Turtle Creek (Monongahela River tributary)

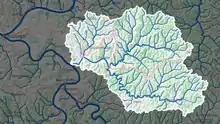
The Turtle Creek watershed is highlighted, with the dividing lines for its USGS subwatersheds shown in red.

A century after the first military roads were carved through the Turtle Creek valley, another type of road took advantage of the gentle gradient that the creek carved through the surrounding hills. In 1852, the Main Line of the Pennsylvania Railroad opened for business, transporting passengers and freight between Philadelphia and Pittsburgh via track laid along the left bank of the lower section of Turtle Creek and farther upstream through the Brush Creek valley.